Krishnamoorthy Vignesh

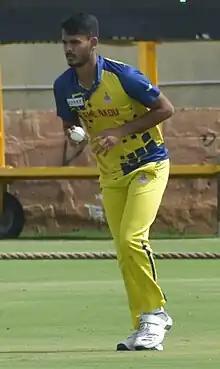
Vignesh during the 2019–20 Vijay Hazare Trophy

Krishnamoorthy Vignesh (born 9 September 1994) is an Indian cricketer. He made his List A debut on 2 March 2014, for Tamil Nadu in the 2013–14 Vijay Hazare Trophy. He made his first-class debut for Tamil Nadu in the 2016–17 Ranji Trophy on 6 October 2016. He made his Twenty20 debut for Tamil Nadu in the 2016–17 Inter State Twenty-20 Tournament on 29 January 2017.